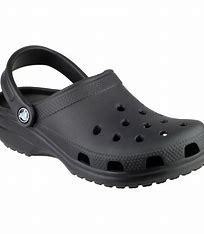
Brand: Crocs
Model: 100